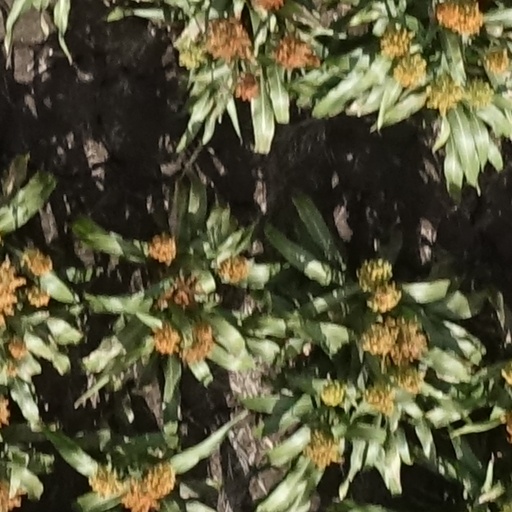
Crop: sorghum